Everllence

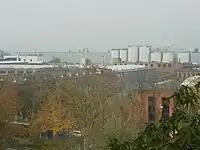
Die MAN Energy Solutions view from Lueginslandbastion

Everllence SE (Societas Europaea) is a German manufacturer of large diesel engines and turbomachinery for maritime and stationary applications headquartered in Augsburg. The company develops and manufactures two-stroke and four-stroke diesel engines, as well as gas turbines, steam turbines, and compressors. Everllence also offers turbochargers, propellers, gas engines, and chemical reactors. Additionally, it produces ship engines that run on synthetic fuels and develops technologies for carbon capture and storage (CCS), large heat pumps, and electrolysers. The company employs around 15,000 people at more than 140 international locations, particularly in Germany, Denmark, France, Switzerland, the Czech Republic, India, and China.